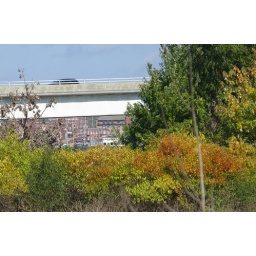
across the bridge......you can see the town of Alton through the trees and under the bridge